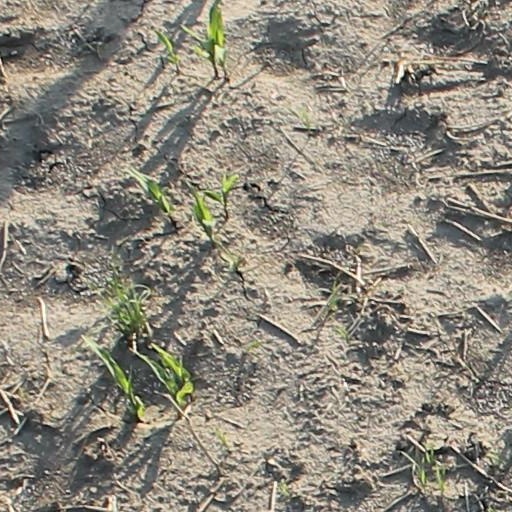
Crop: maize; corn